Viburnum opulus

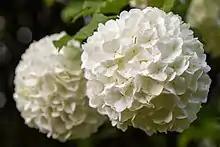
'Roseum'

"Viburnum opulus" is grown as an ornamental plant for its flowers and berries, growing best on moist, moderately alkaline soils, though tolerating most soil types well. Several cultivars have been selected, including 'Roseum', in which all the flowers are only of the larger sterile type, with globular flower heads.